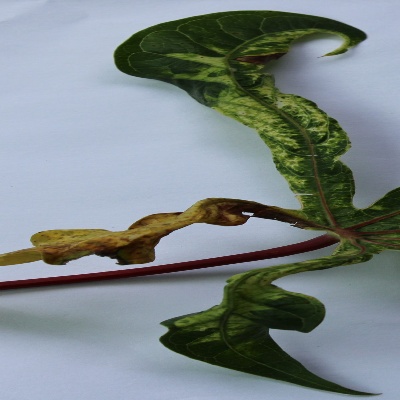
Crop: Cassava
Condition: mosaic